Dinosaur Game

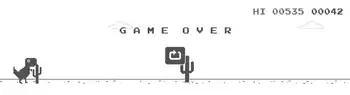
The game over header and restart button after the player runs into a cactus

The game was created by members of the Chrome UX team in 2014, which consisted of Sebastien Gabriel, Alan Bettes, and Edward Jung. Gabriel designed the player character, named the "Lonely T-Rex". During development, the game was given the codename "Project Bolan", in reference to Marc Bolan, the lead singer of the band T. Rex. The developers chose the dinosaur theme as a reference to the game's function, a joke that not having an internet connection is equivalent to living in the "prehistoric ages".